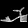
Label: Sandal